Eugenius Uhlenbeck

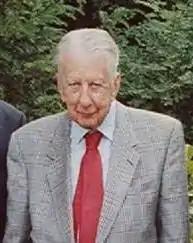
Uhlenbeck (2002)

Eugenius Marius ('Bob') Uhlenbeck (The Hague (Den Haag), 9 August 1913 – Voorhout, 27 May 2003) was a Dutch linguist and Indologist. He was a professor in Javanese at Leiden University. In 1967 he became member of the Royal Netherlands Academy of Arts and Sciences.